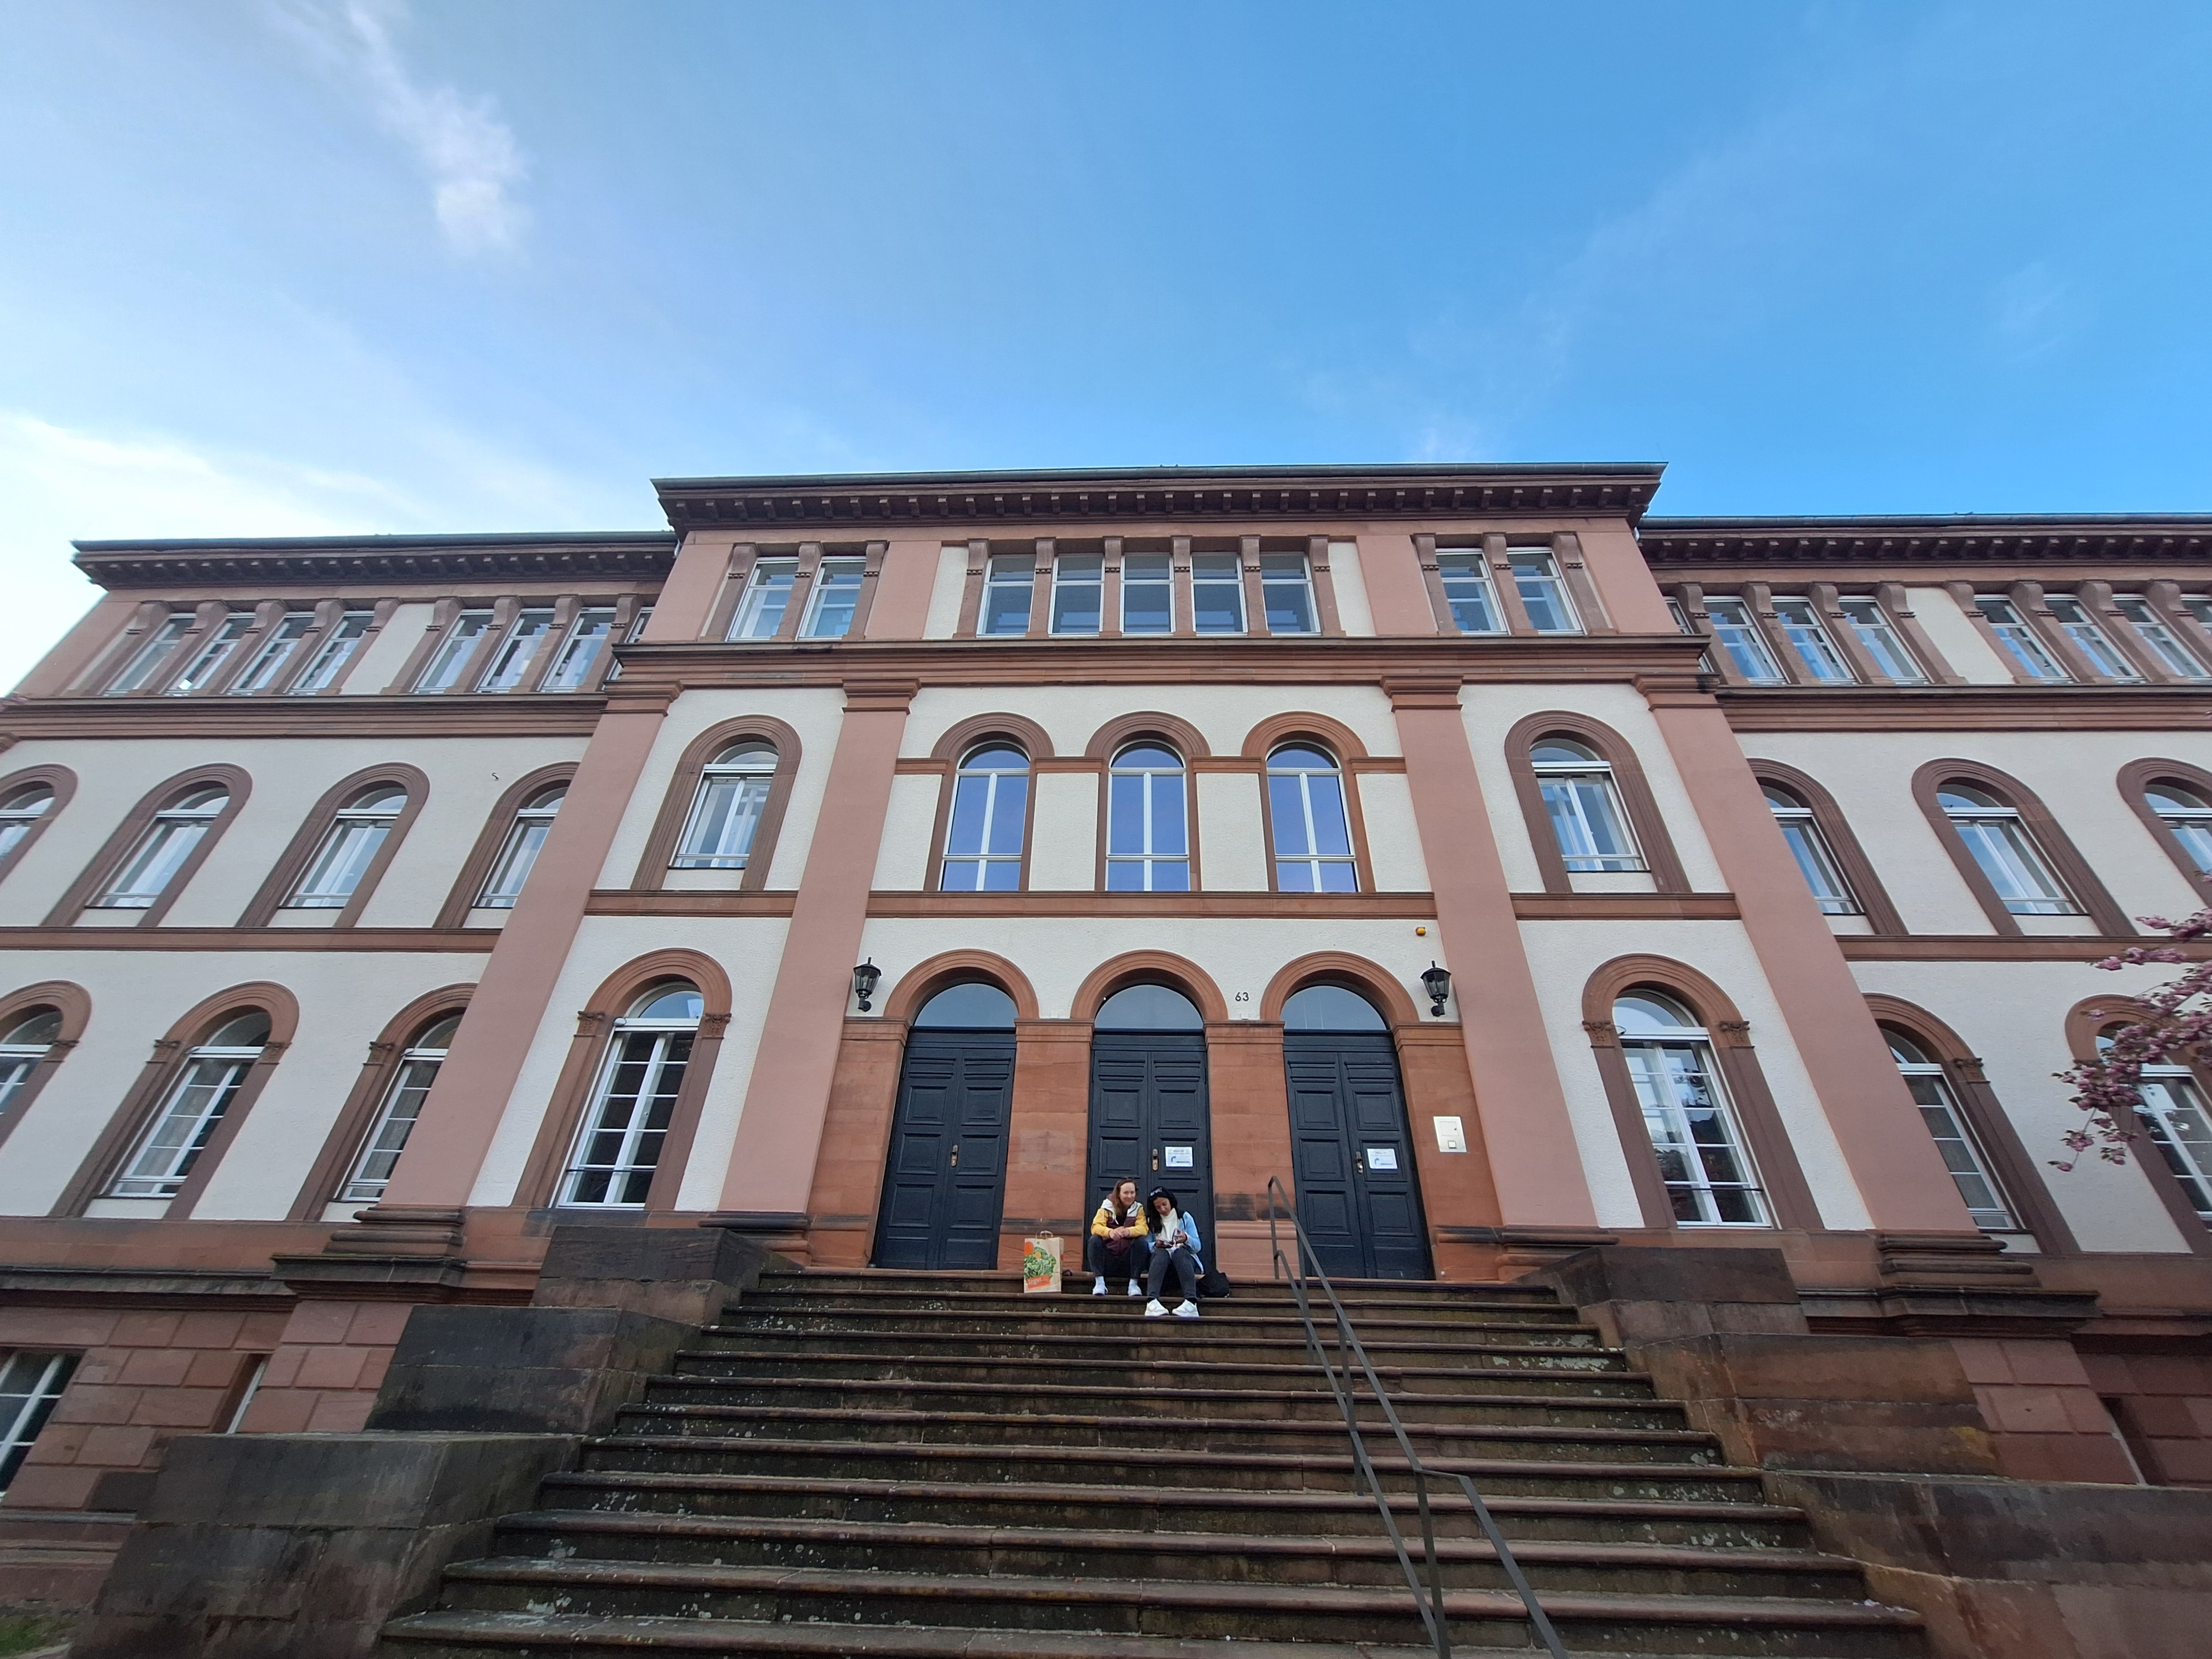
Building: Ketzerbach 63